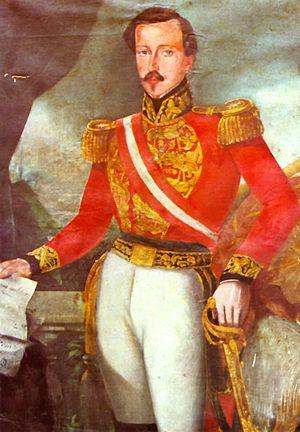
Ci-dessous la liste des présidents de la République du Pérou par ordre chronologique :